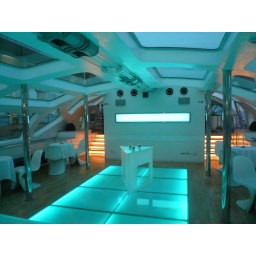
a water bus designed by Leiji Matsumoto